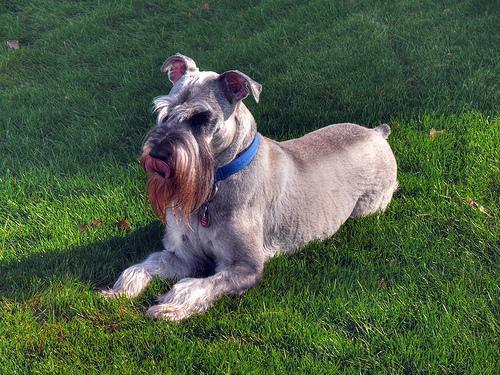
standard_schnauzer